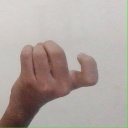
अक्षर: ज